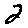
Label: 2